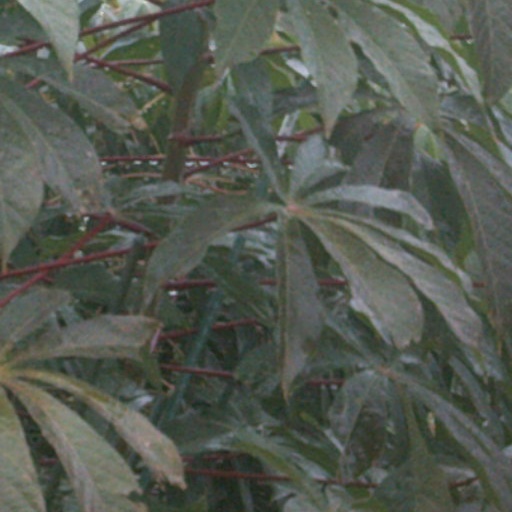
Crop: cassava